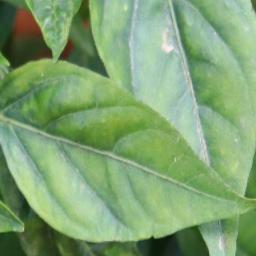
Label: nutritional